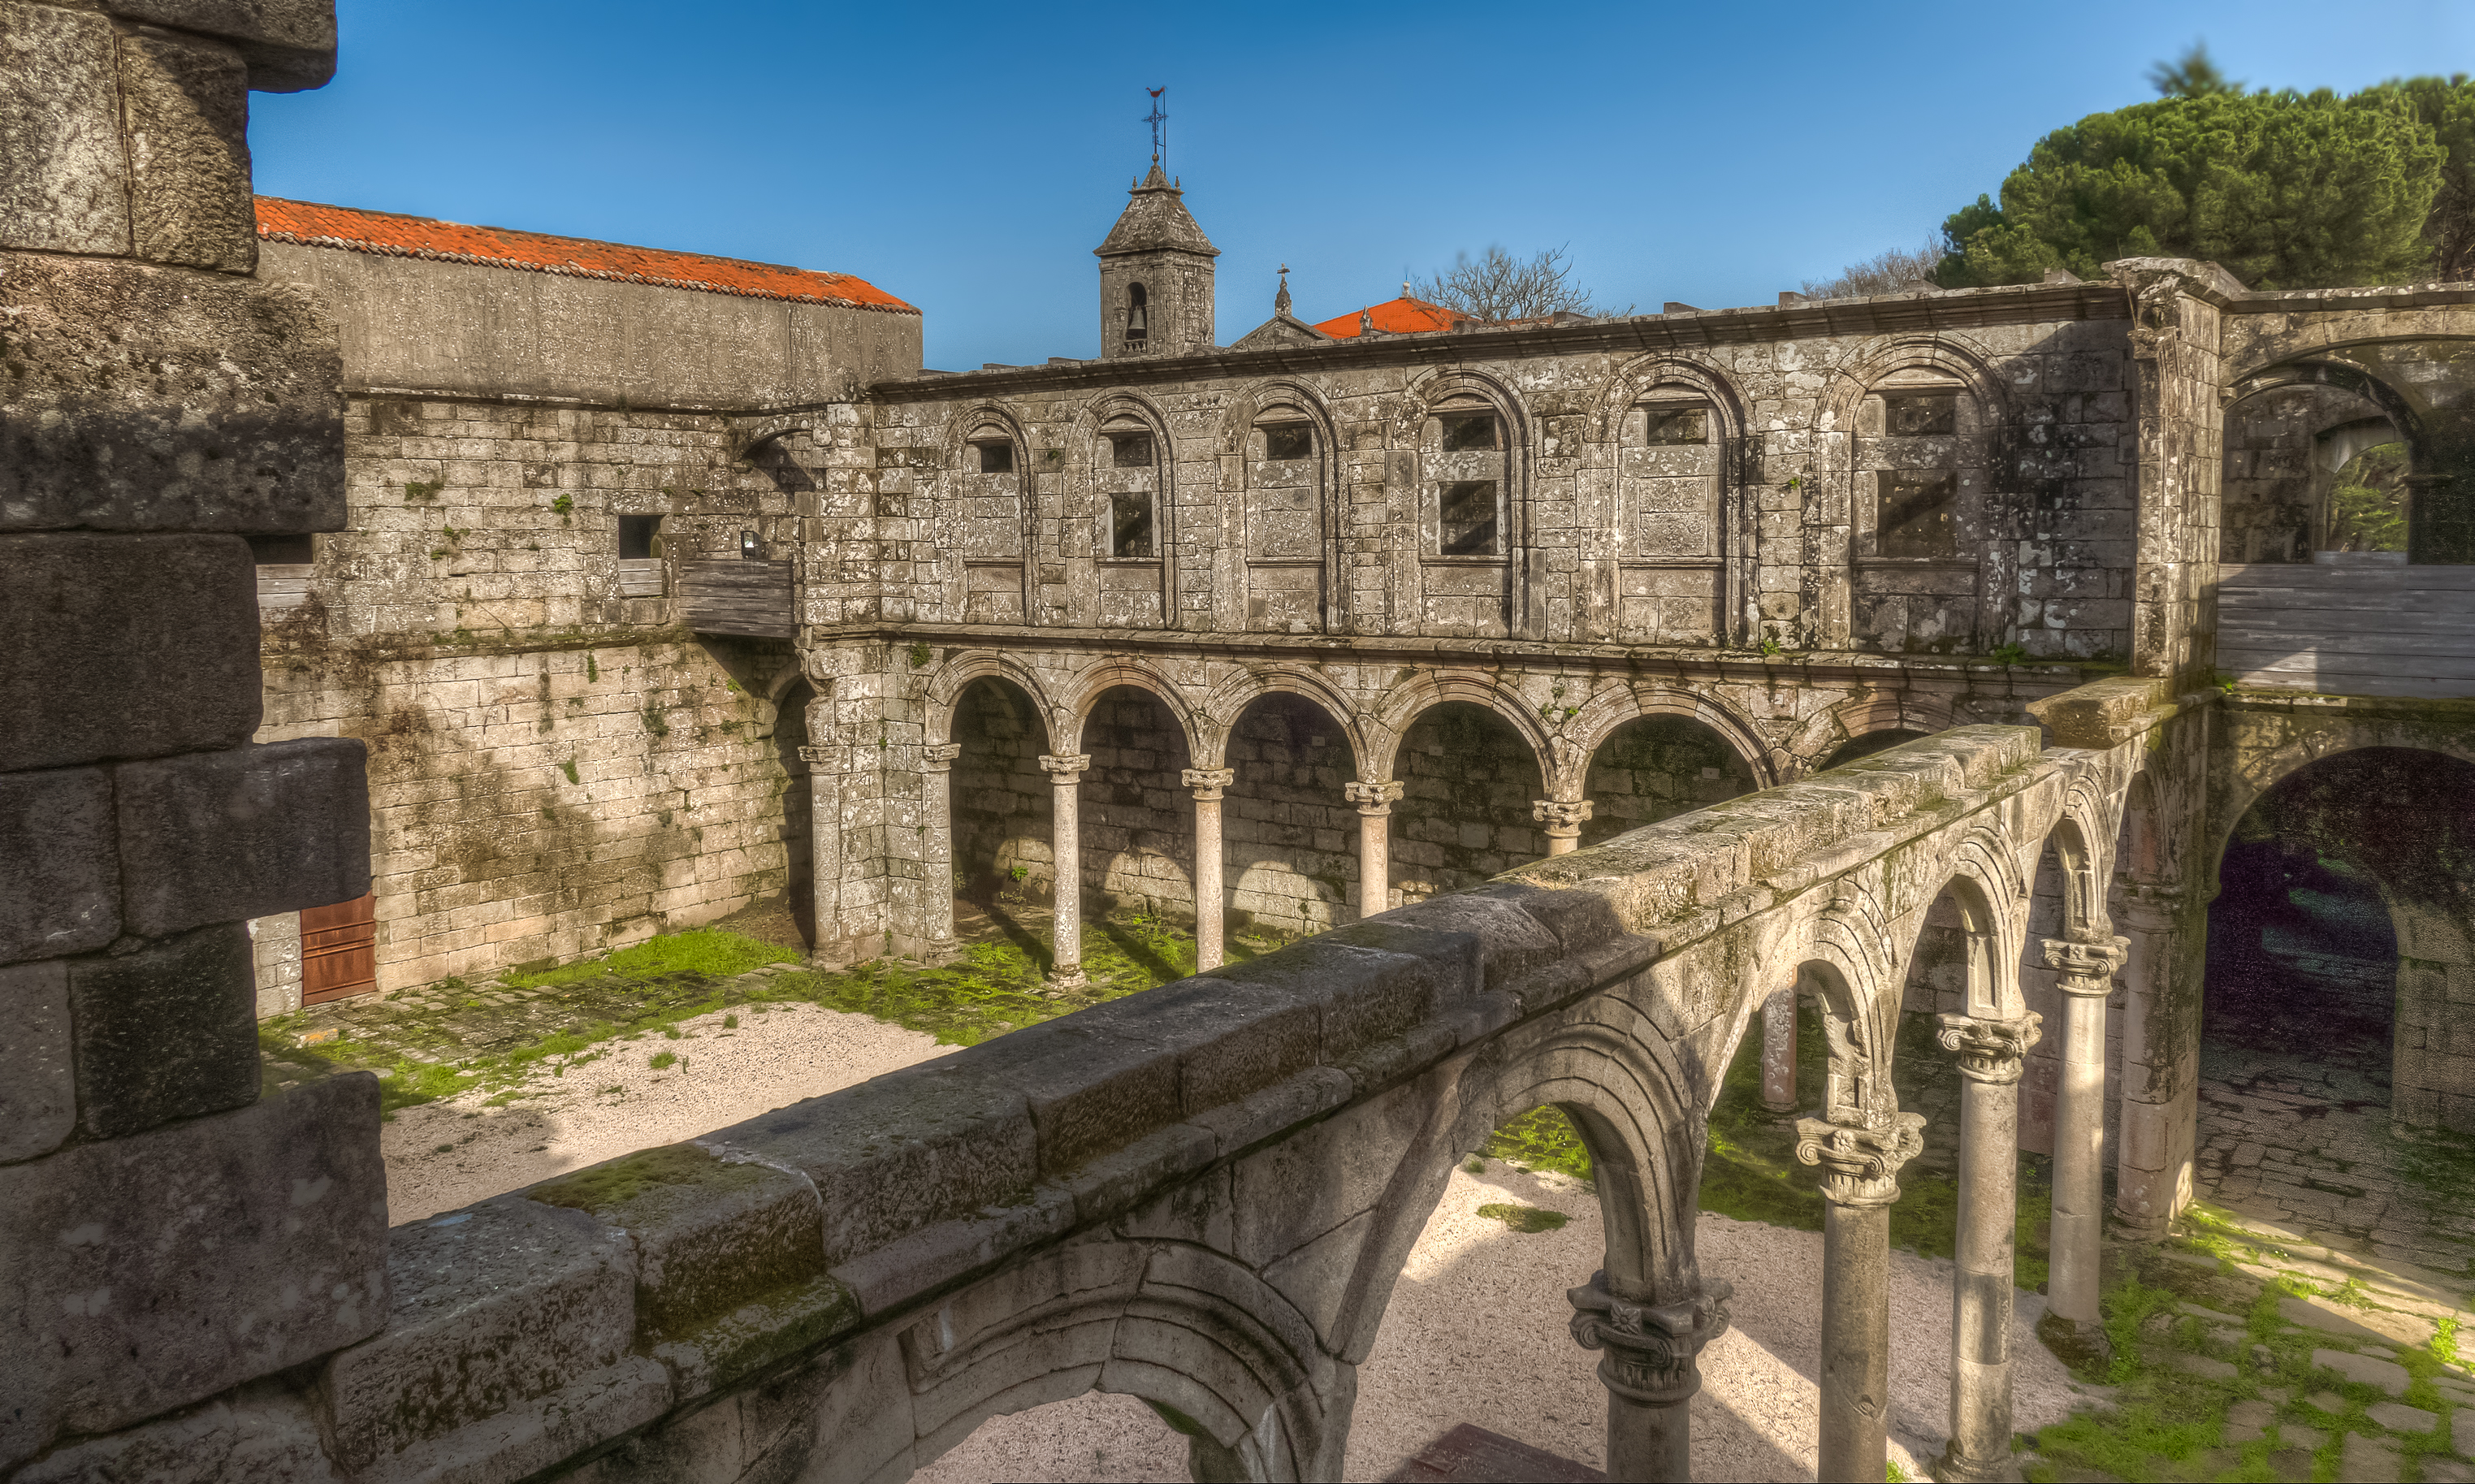
landscape, architecture, town, palace, arch, landmark, fortification, tourism, waterway, place of worship, hdr, spain, amphitheatre, ruins, monastery, espaa, galicia, paisajes, abbey, lumixfz1000, fz1000, middle ages, melon, ggl1, xovesphoto, panasoniclumixfz1000, ourense, orense, ancient rome, aqueduct, unesco world heritage site, historic site, ancient history, ancient roman architecture